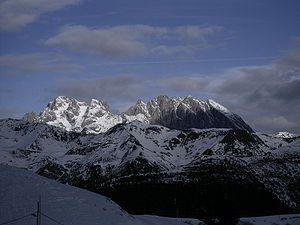
Coglians
Coglians (første høje top fra venstre) set fra Zoncolan i syd
Coglians er det højeste bjerg i de Karniske Alper, og ligger på grænsen mellem Italien og Østrig. Det har en højde på 2.780 meter over havet, og ligger vest for Plöckenpass eller Monte Croce Carnico-passet.